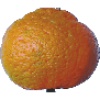
Label: mandarine